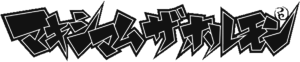
Maximum the Hormone est un groupe de nu metal et punk hardcore japonais, originaire de Hachiōji. Composé de quatre membres, le groupe est principalement popularisé grâce à son interprétation de deux génériques de la série animée Death Note avec les titres What's Up, People? et Zetsubou Billy.